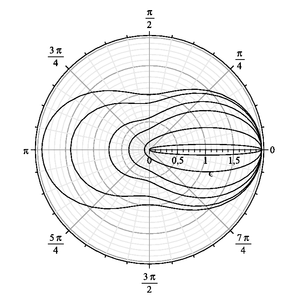
Fonctions de phase pour la diffusion Compton
La diffusion est le phénomène par lequel un rayonnement, comme la lumière, le son ou un faisceau de particules, est dévié dans diverses directions par une interaction avec d'autres objets. La diffusion peut être isotrope, c'est-à-dire répartie uniformément dans toutes les directions, ou anisotrope. En particulier, la fraction de l'onde incidente qui est retournée dans la direction d'où elle provient est appelée rétrodiffusion. La diffusion peut s'effectuer avec ou sans variation de fréquence. On parle de diffusion inélastique dans le premier cas, élastique dans le second. La polarisation du rayonnement incident peut être modifiée par la diffusion.